Pilėnai

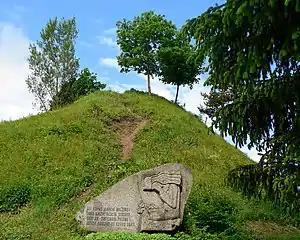
Punia hill fort bears Margiris' name and is one of the traditional locations of Pilėnai

The Teutonic Order waged the decades-long Lithuanian Crusade against the pagan Grand Duchy of Lithuania in hopes of converting it to Christianity. In early 1336, the Order organized another large campaign into Lithuania. Their force included Louis, Margrave of Brandenburg, counts of Henneberg (most likely ) and Namur (most likely Guy II, Marquis of Namur), and other nobles from France and Austria. In total, according to Wigand of Marburg, there were 200 nobles. Another German chronicle, known as "Der Chronist von Wolfenbüttel", counted a total of 6,000 soldiers.